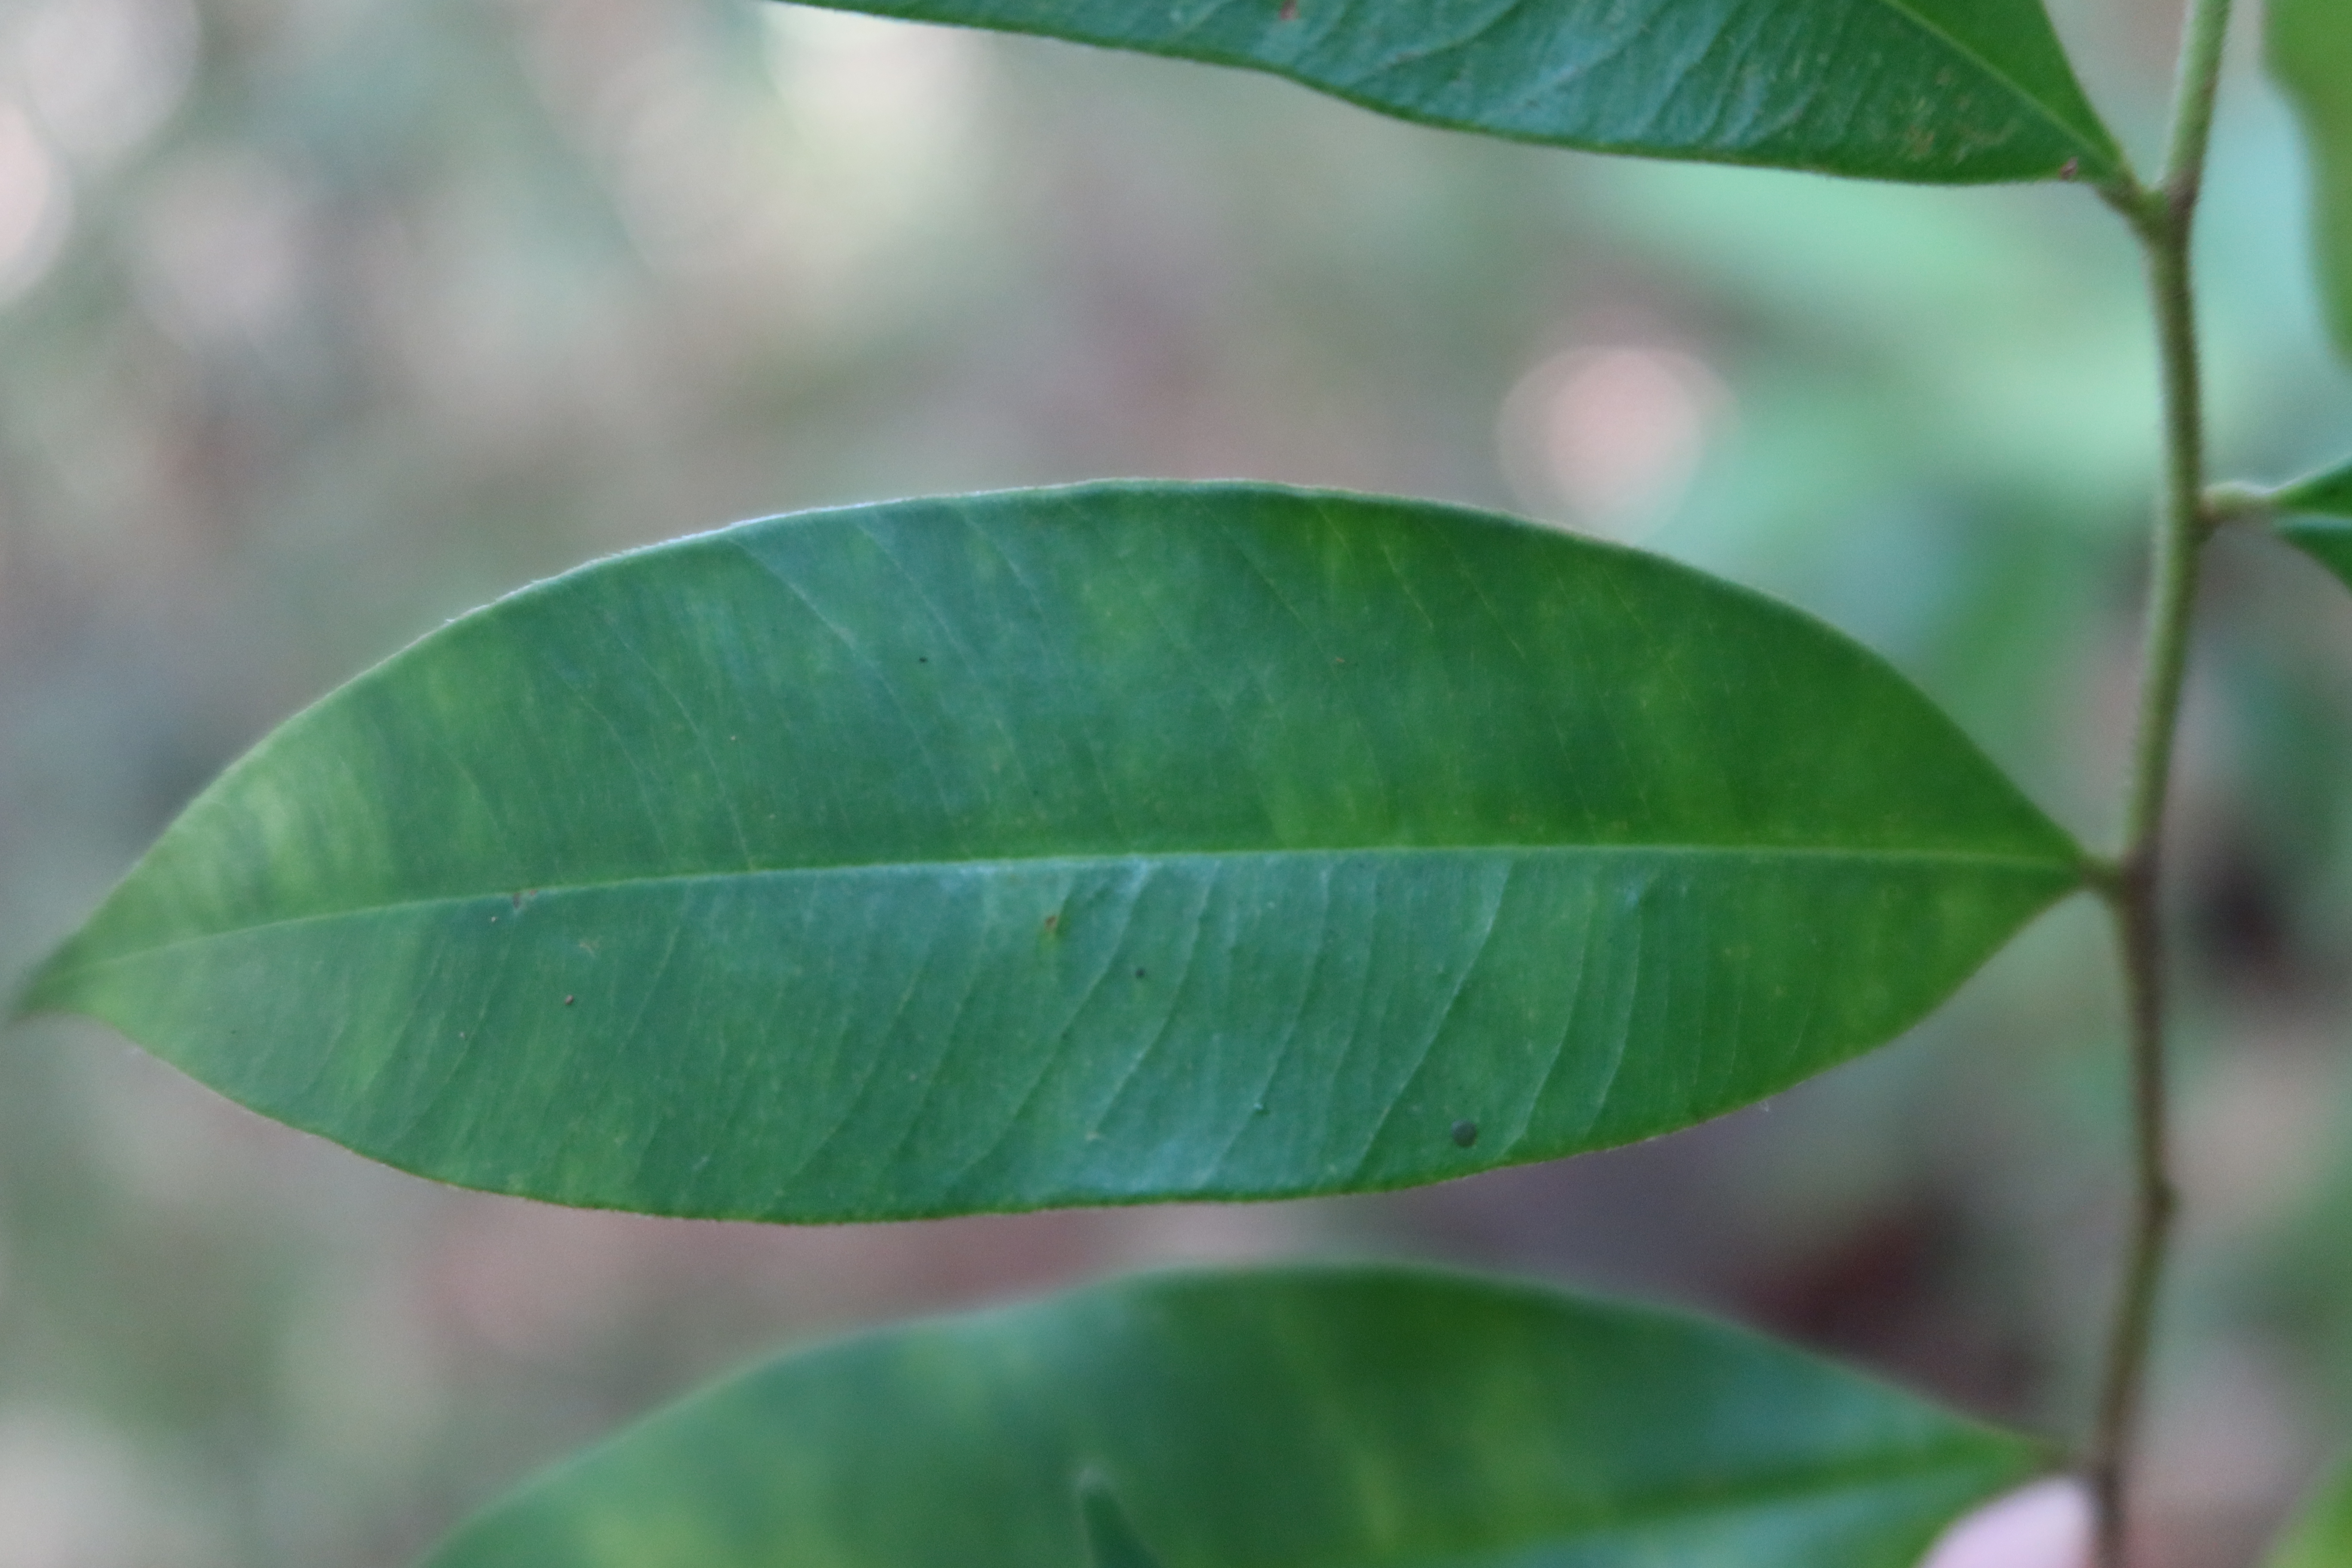
Label: Black spots